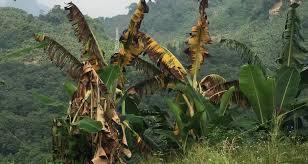
Mandhari ya kupendeza inaonekana. Miti ya kijani inaonekana kila mahali. Milima inaonekana kwa umbali. Migomba iliyokomaa pia inaonekana pale na nyasi iliyojaa pale mbele pia inaonekana.